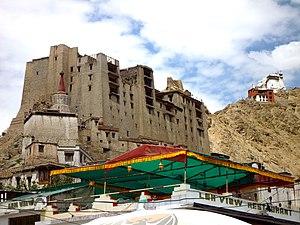
Le palais de Leh et le Namgyal Tsemo depuis le Bazar
Cet article contient une liste de monastères de l'Himalaya.
Le Ladakh, cette région du nord-ouest de l'Inde a, aujourd'hui encore, un statut particulier au sein de l'Union Indienne. Région de culture tibétaine, au carrefour de routes commerciales permettant des mélanges ethniques, culturels, artistiques et cultuels, le Ladakh est devenu une région touristique plus de dix ans après la guerre de 1962. Terre de trekking pour la plupart des touristes, son histoire demande pourtant à être connue et découverte. Les recherches pionnières d'Alexander Cunningham et d'August Hermann Francke restent la base du travail historique sur le Ladakh, mais les recherches de Luciano Petech nous permettent d’appréhender cette histoire avec plus de précision. Il émit notamment des hypothèses permettant de corriger certains problèmes de datations. Nous utilisons principalement les datations de Petech tout en gardant à l’esprit que ces dates restent des approximations.